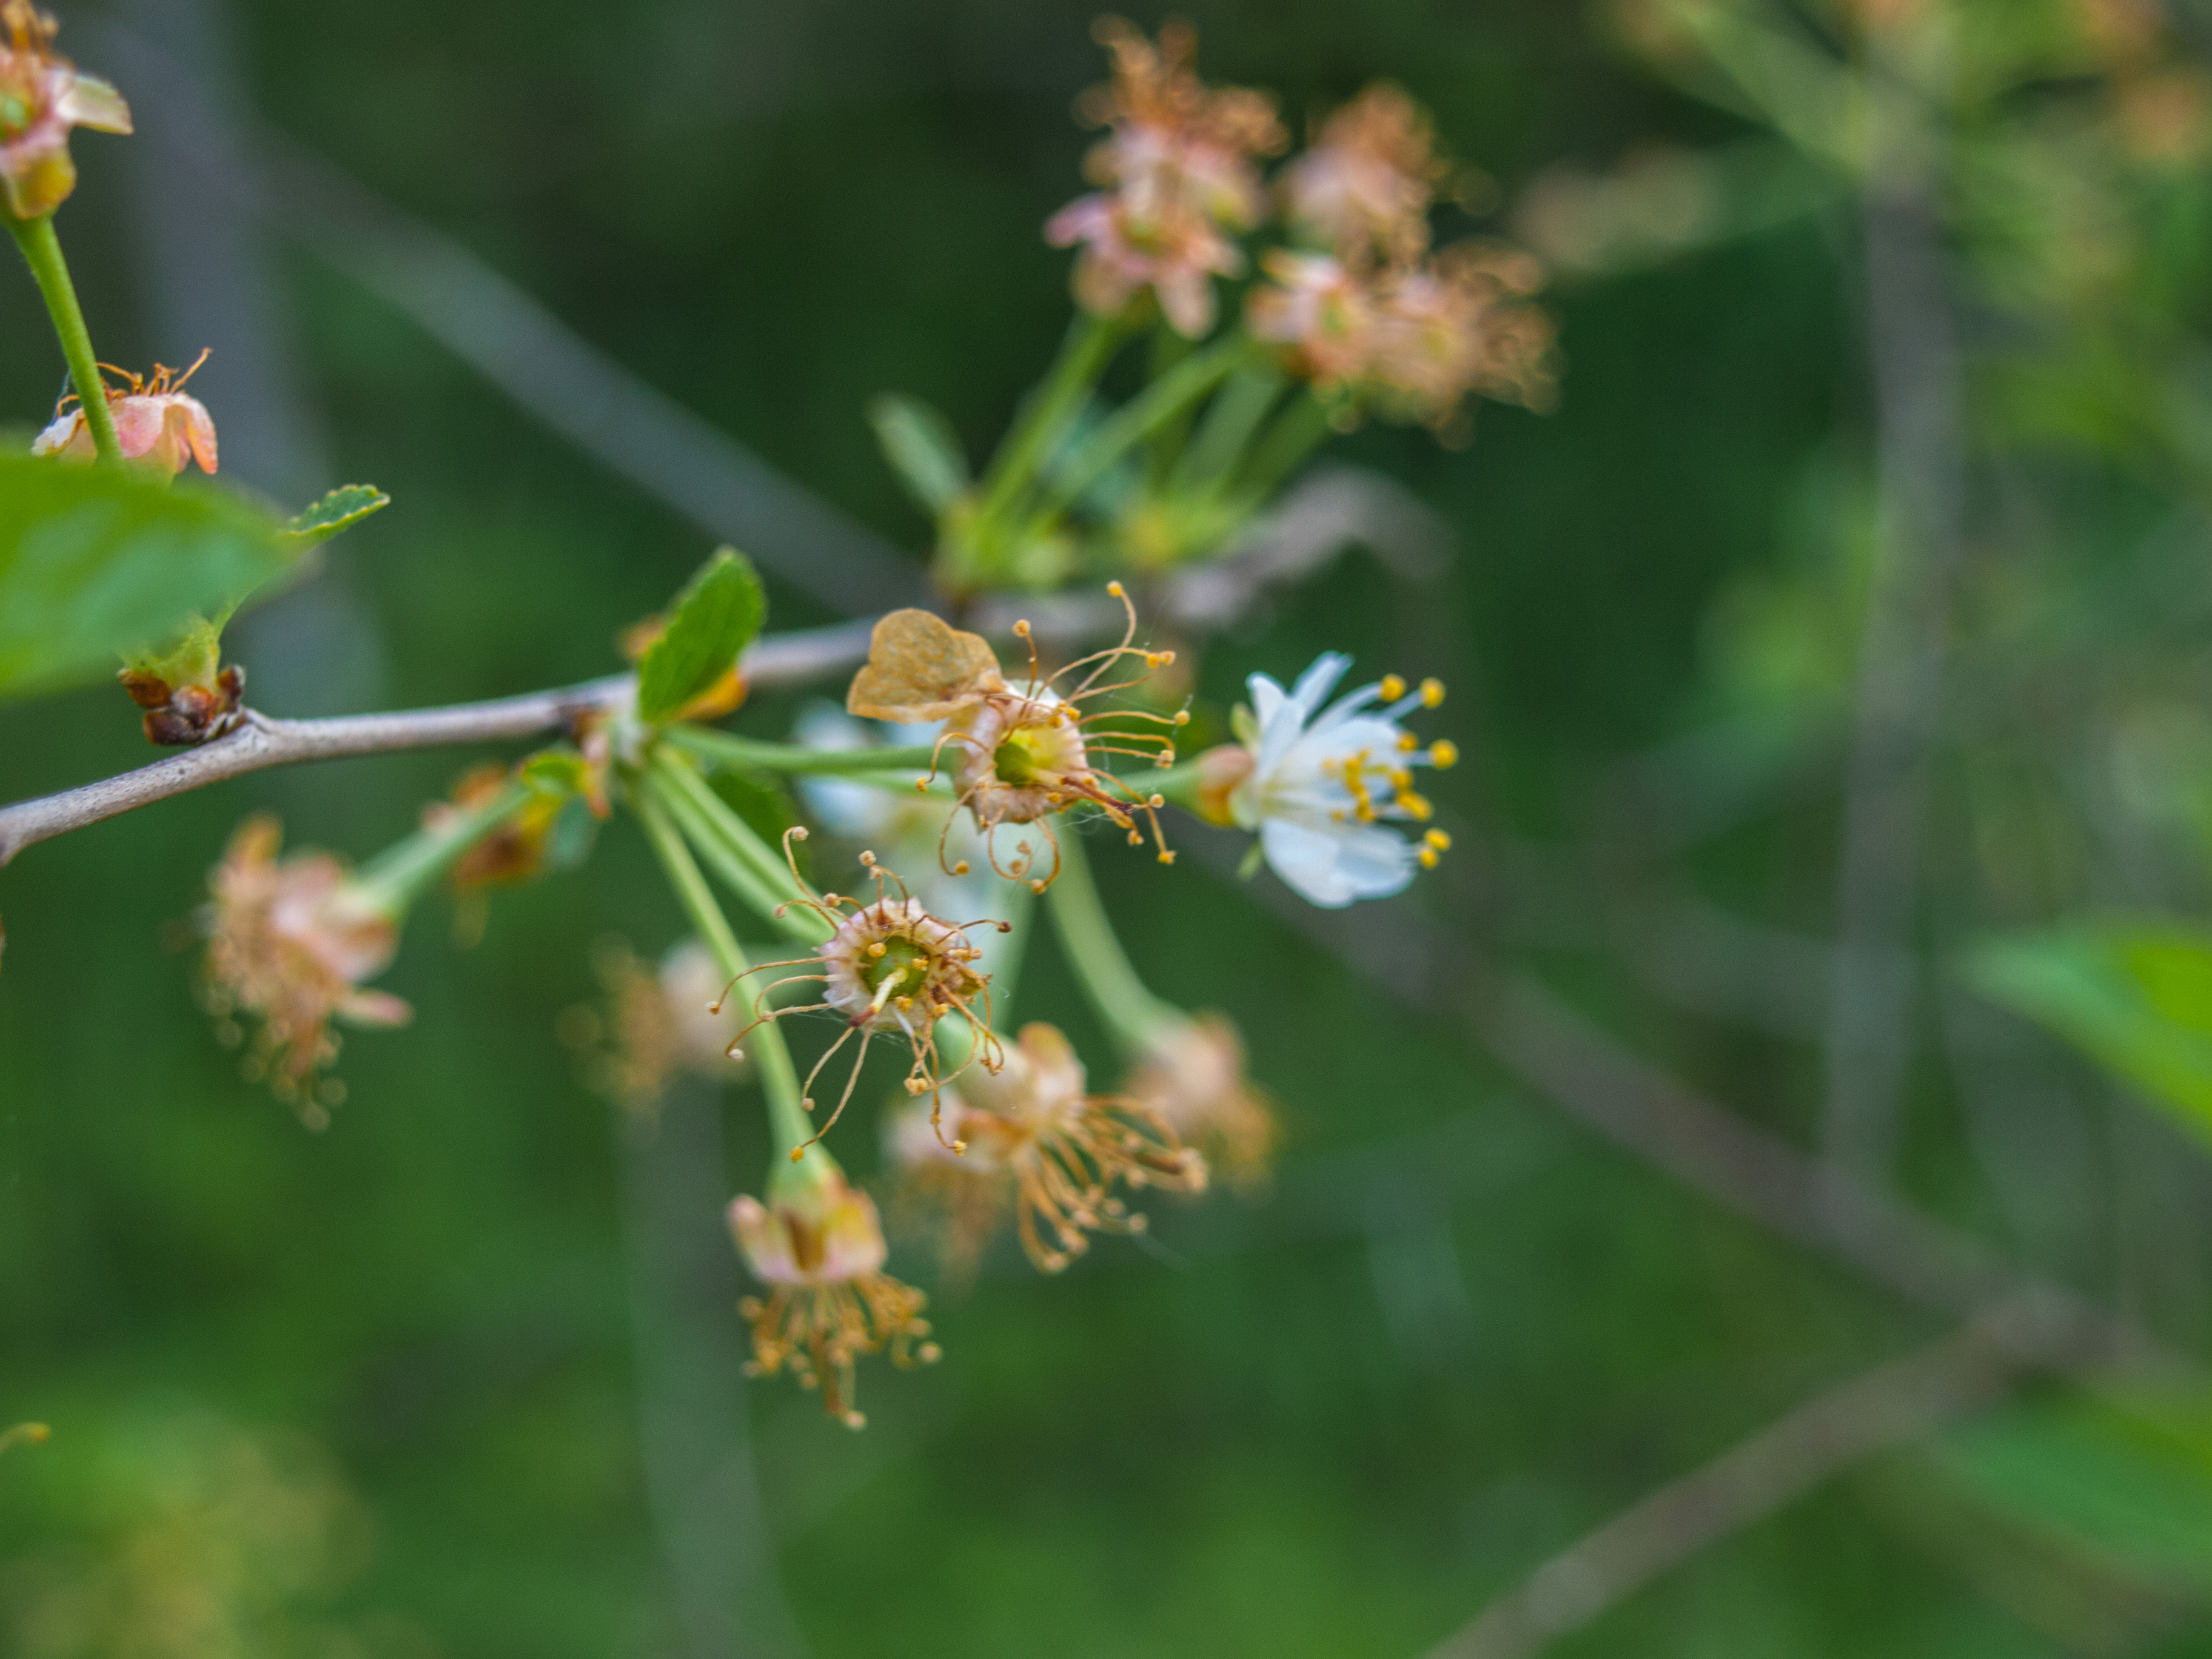
flower, flowering plant, plant, tree, subshrub, wildflower, perennial plant